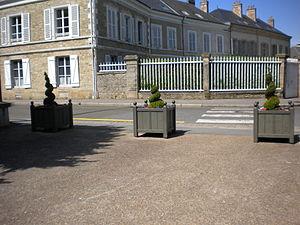
Alençon, arbustes taillés à l'entrée du parc